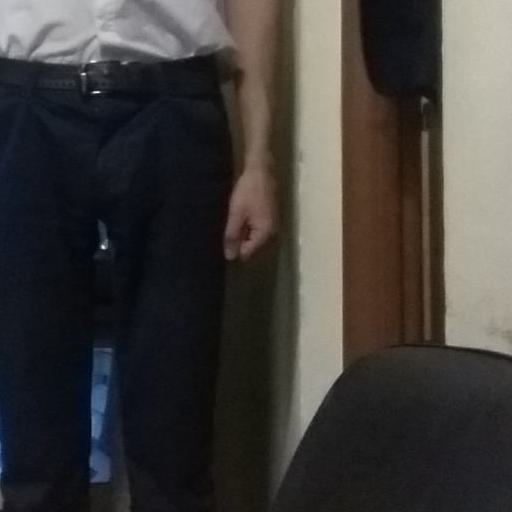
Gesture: no_gesture